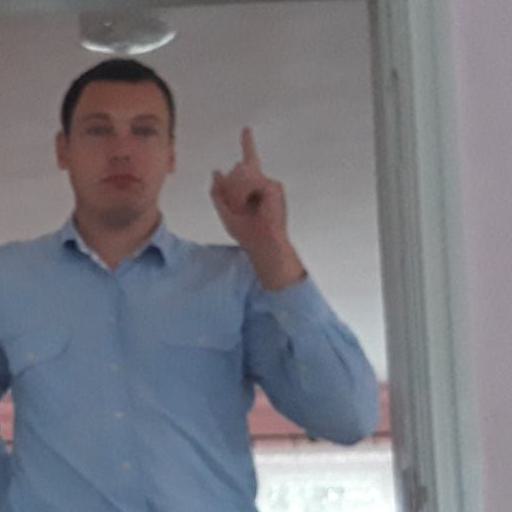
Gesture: one